Leisure World, Seal Beach, California

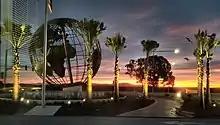
The 30-foot-tall globe at the Leisure World Seal Beach entrance

Nonetheless, the couple's study of medical services drew their attention to the health and housing needs of older adults, whose numbers were growing rapidly in the post-war period. The Corteses’ interest culminated in the couple's $4 million gift founding what became the University of Southern California’s gerontology school, now the world’s largest academic program researching older adults. Alona Cortese later endowed The Alona Cortese Elder Law Center at the Chapman University School of Law, which provides pro bono legal representation for seniors.